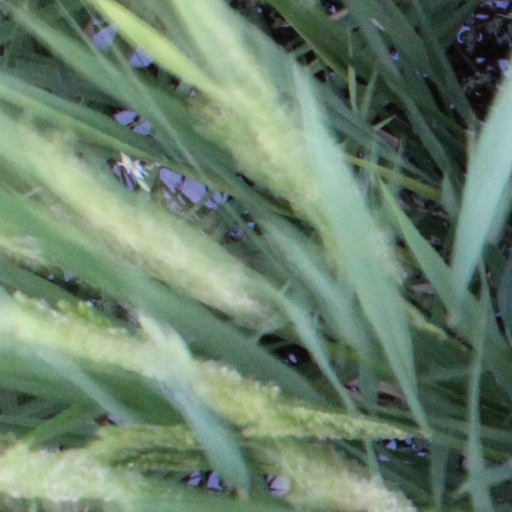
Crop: rice